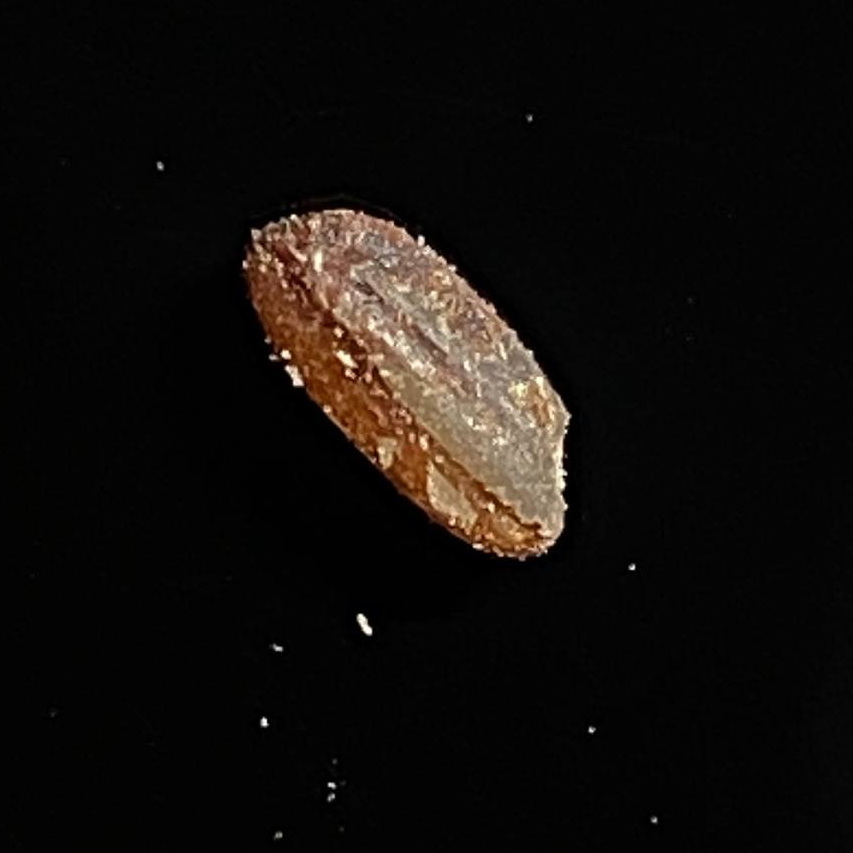
Rice variety: Lal_Aush